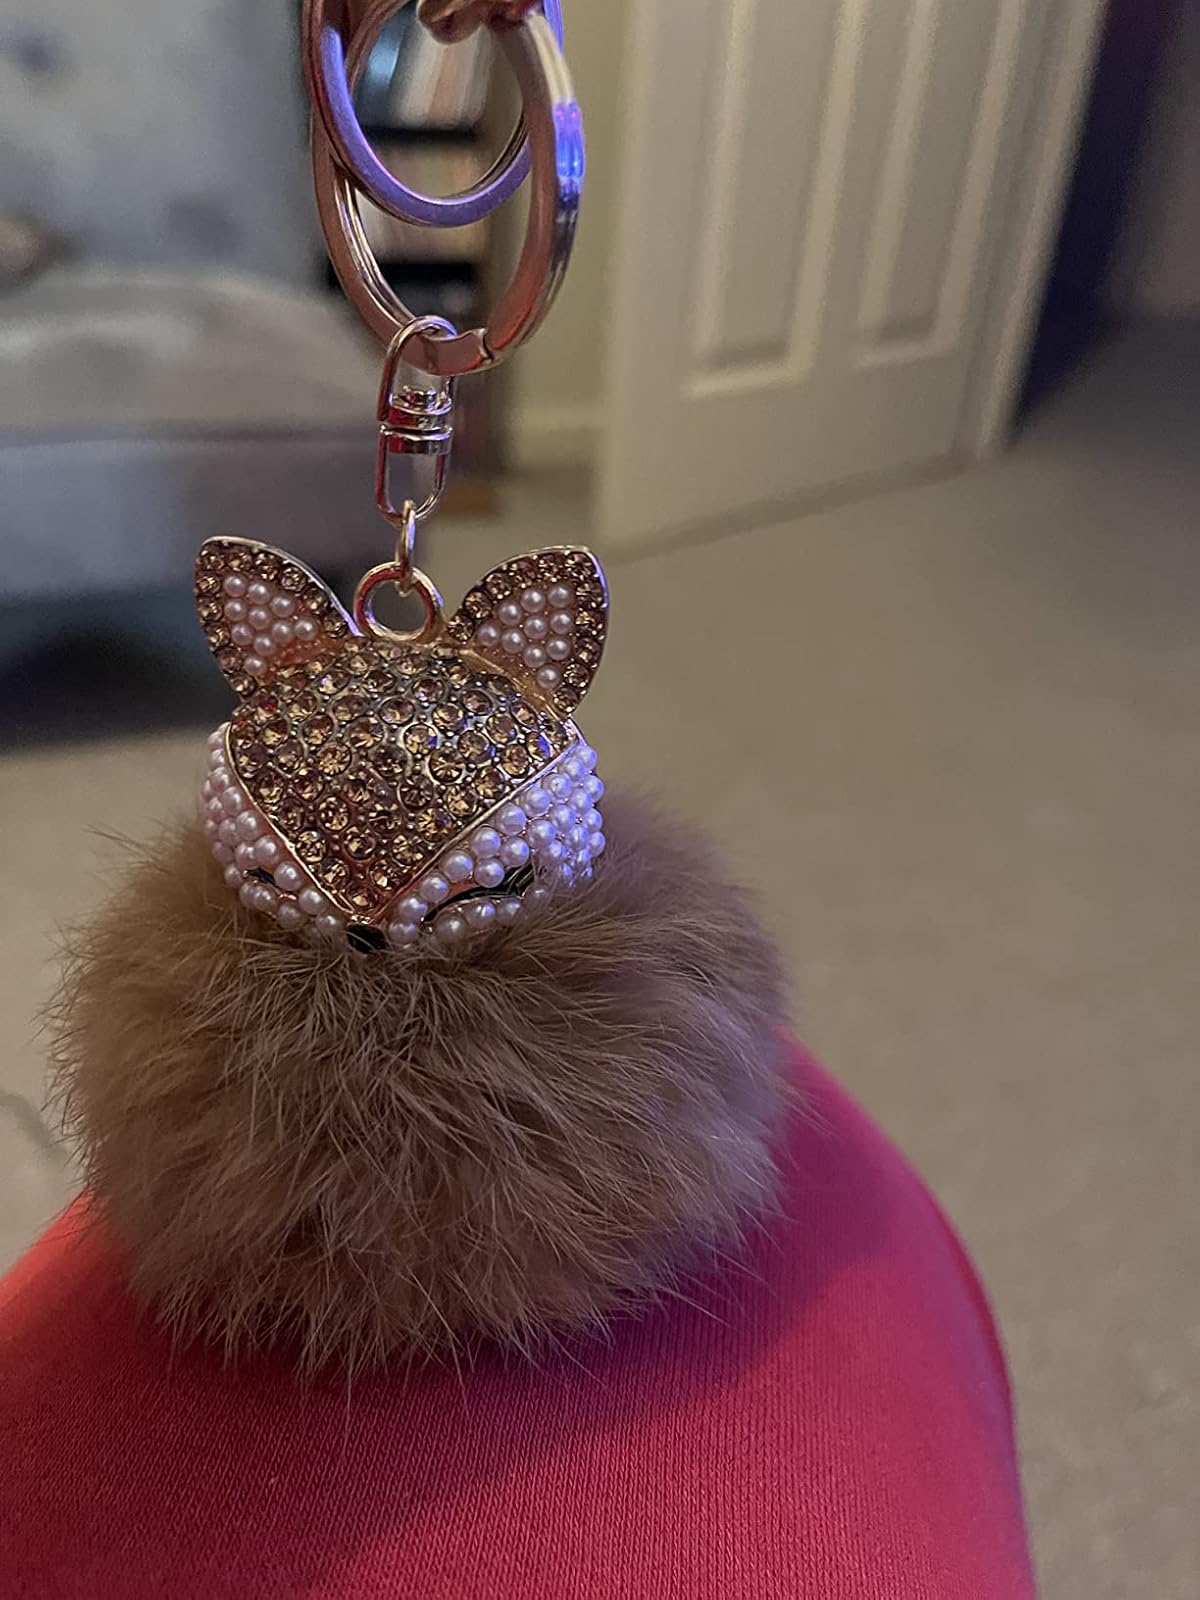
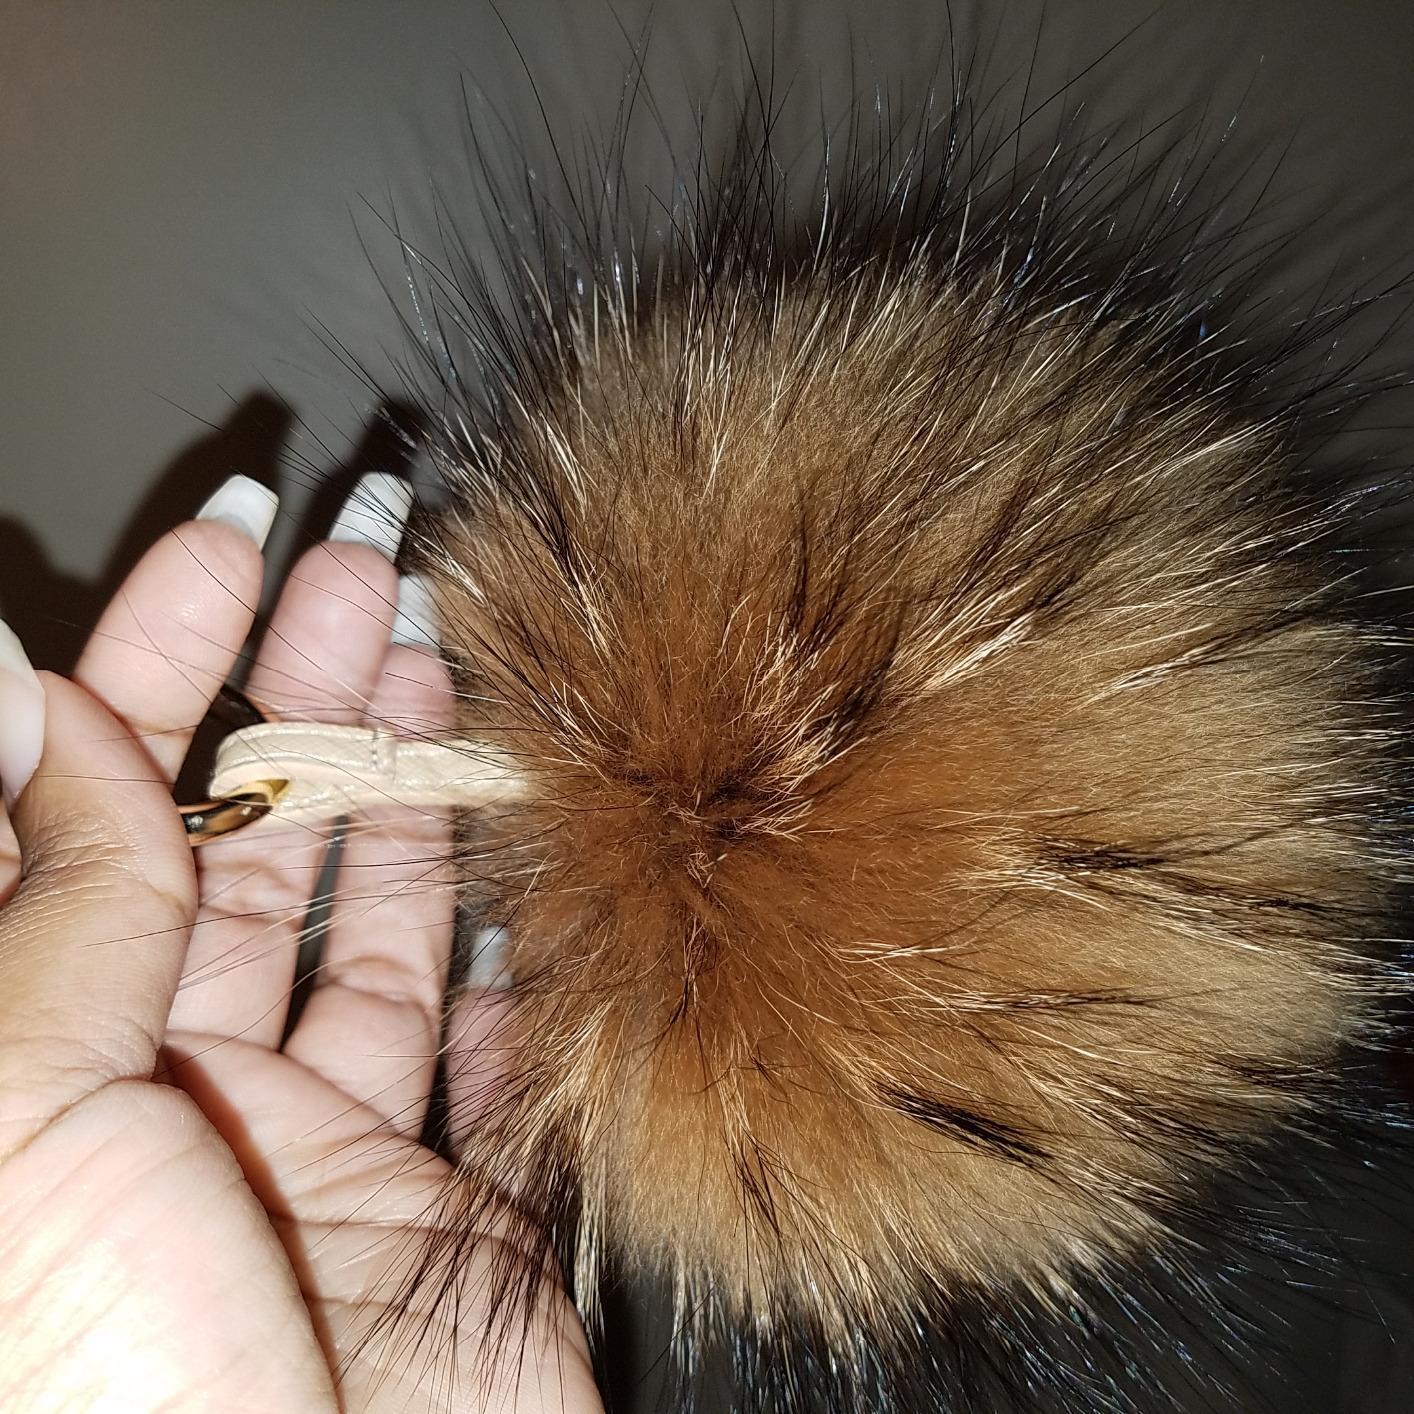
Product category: accessories_keychain
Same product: no